1983 Memorial Cup

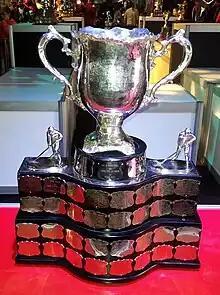
Silver bowl trophy with two large handles, mounted on a wide black plinth engraved with team names on silver plates.

The 1983 Memorial Cup was held May 7–14 at the Memorial Coliseum in Portland, Oregon. It was the 65th annual Memorial Cup competition and determined the major junior ice hockey champion of the Canadian Hockey League (CHL). Participating teams were the host team Portland Winter Hawks along with the Oshawa Generals, Verdun Juniors and Lethbridge Broncos who had won the Ontario Hockey League (OHL), Quebec Major Junior Hockey League (QMJHL) and Western Hockey League (WHL) championships respectively. Portland won their first Memorial Cup, defeating Oshawa in the final game.